Ōkāreka Embayment

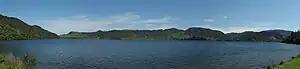
This view towards the south from the northern shore of Lake Ōkāreka takes in many of the rhyolite domes of the embayment beyond the far lake shore

The Ōkāreka Embayment extends from the western margin of Lake Tarawera to include to its north Lake Ōkāreka and in the west Lake Tikitapu and the eastern half of Lake Rotokākahi.